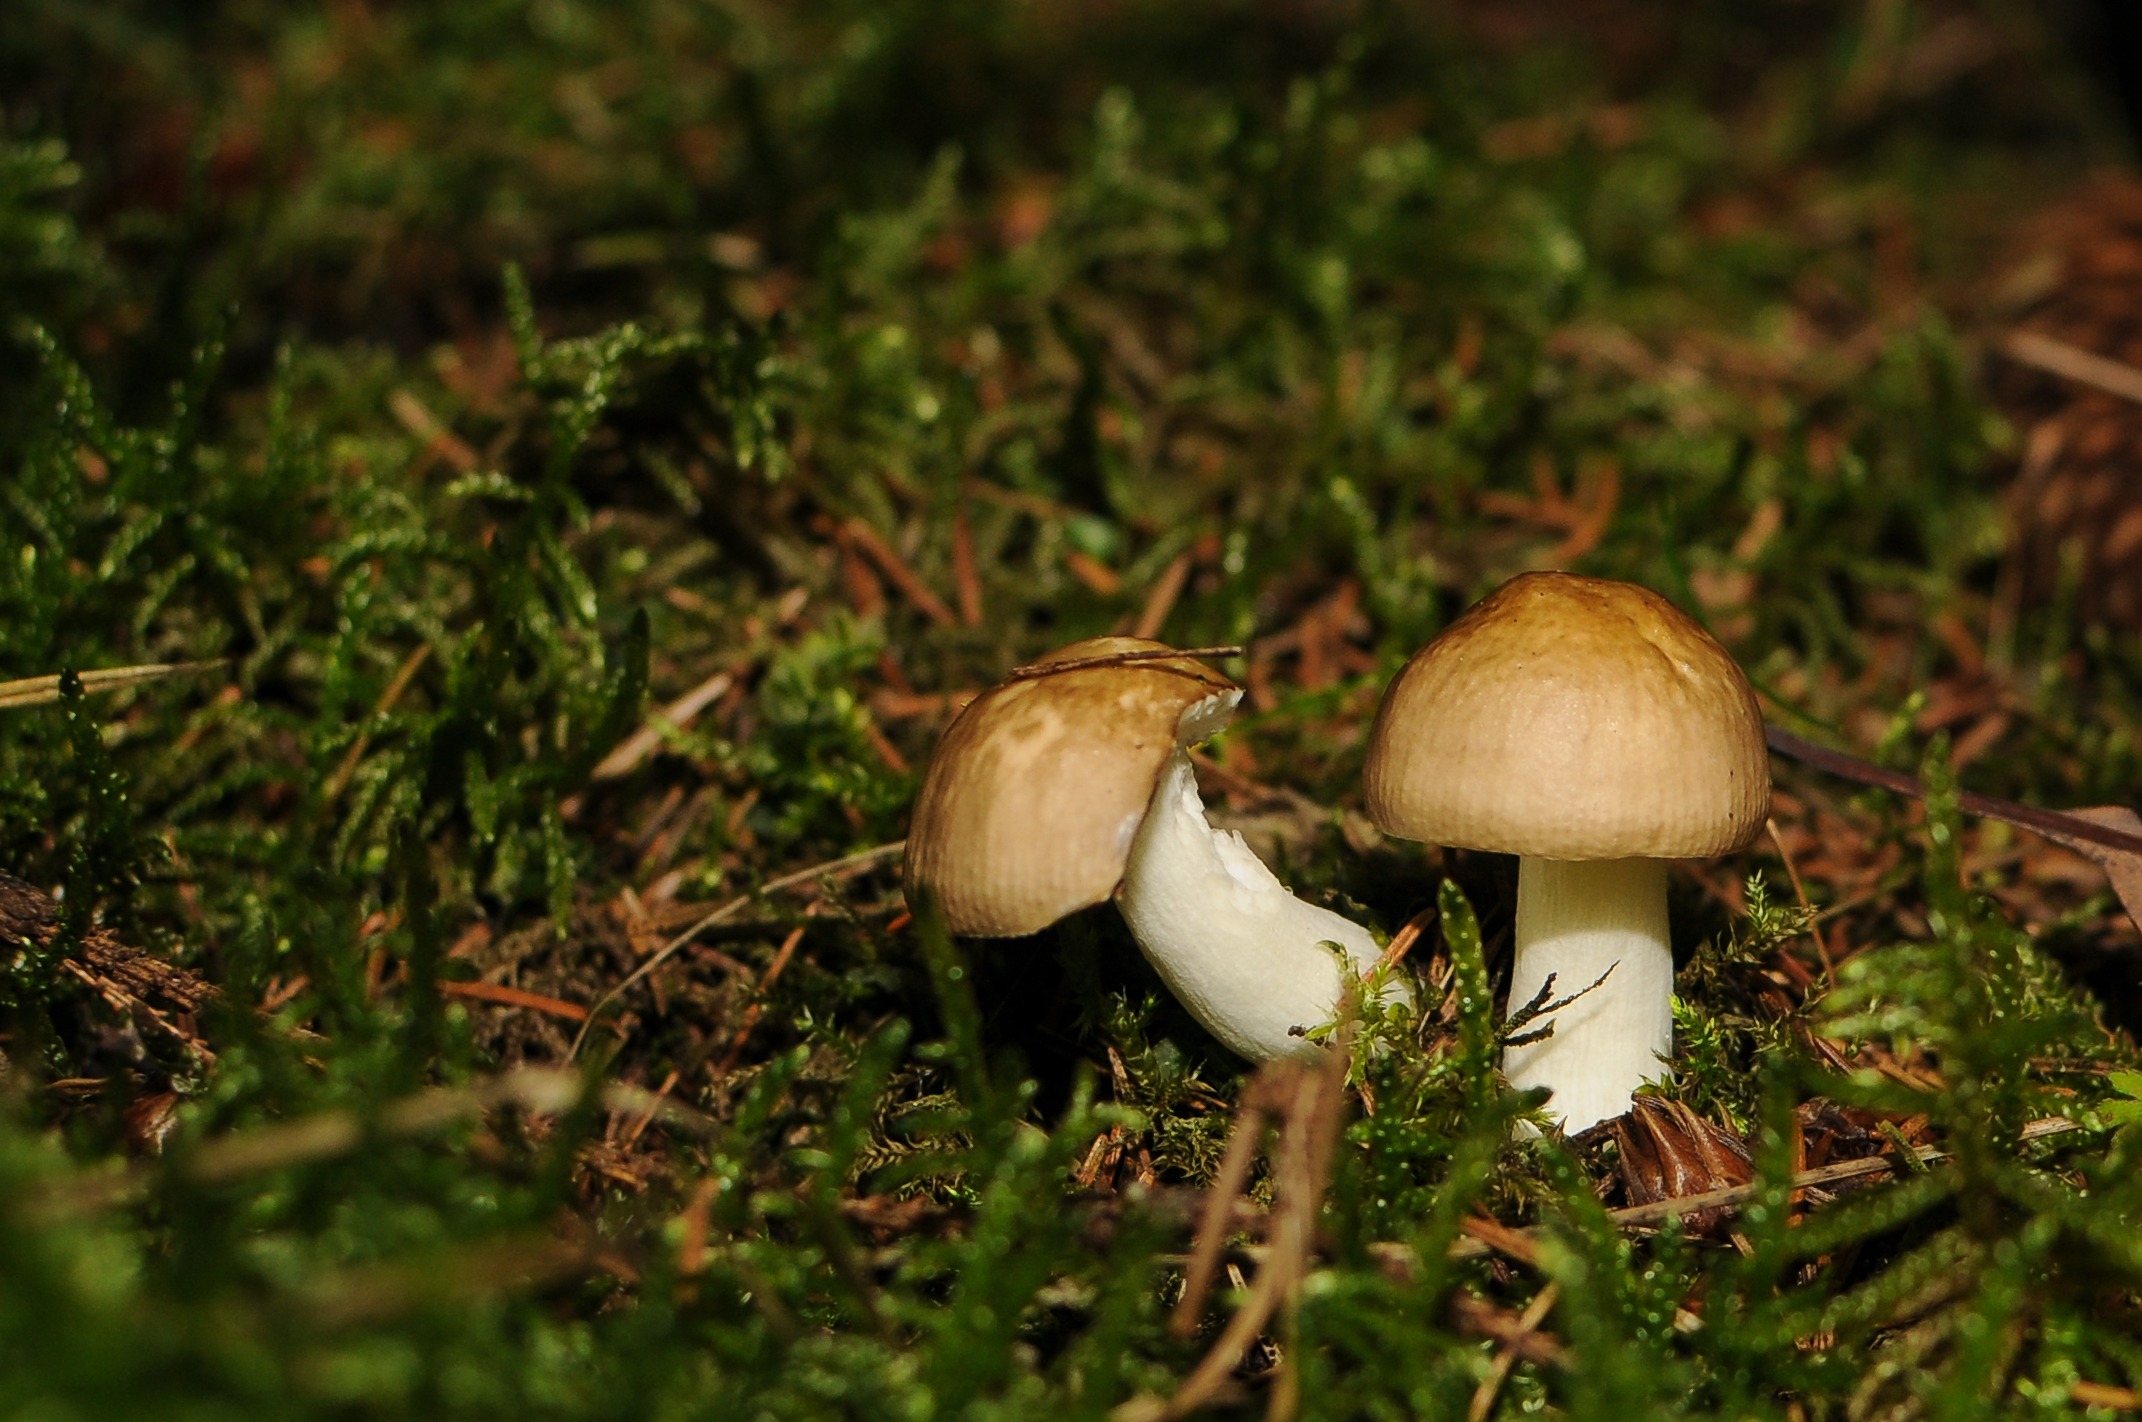
nature, forest, grass, white, moss, wildlife, autumn, brown, botany, mushroom, flora, fauna, fungus, mushrooms, woodland, bolete, agaricus, macro photography, matsutake, edible mushroom, agaricaceae, penny bun